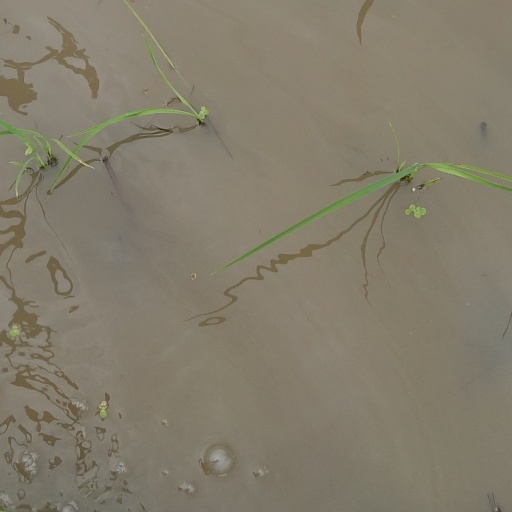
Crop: rice